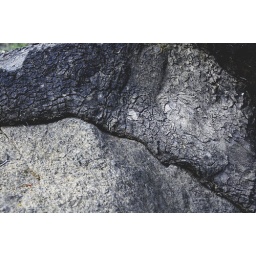
A small tree has a large bole flowing all over this rock